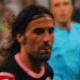
Age: 26